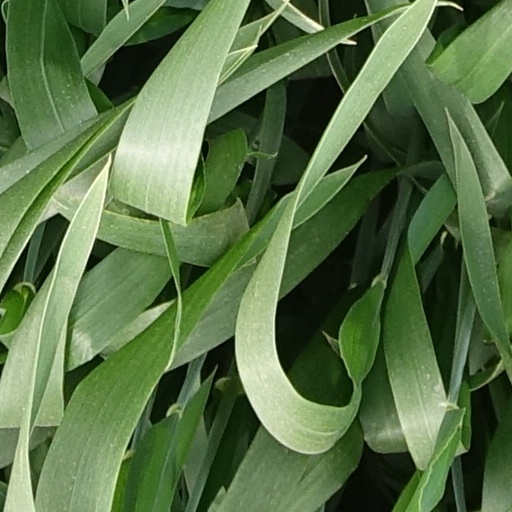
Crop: wheat